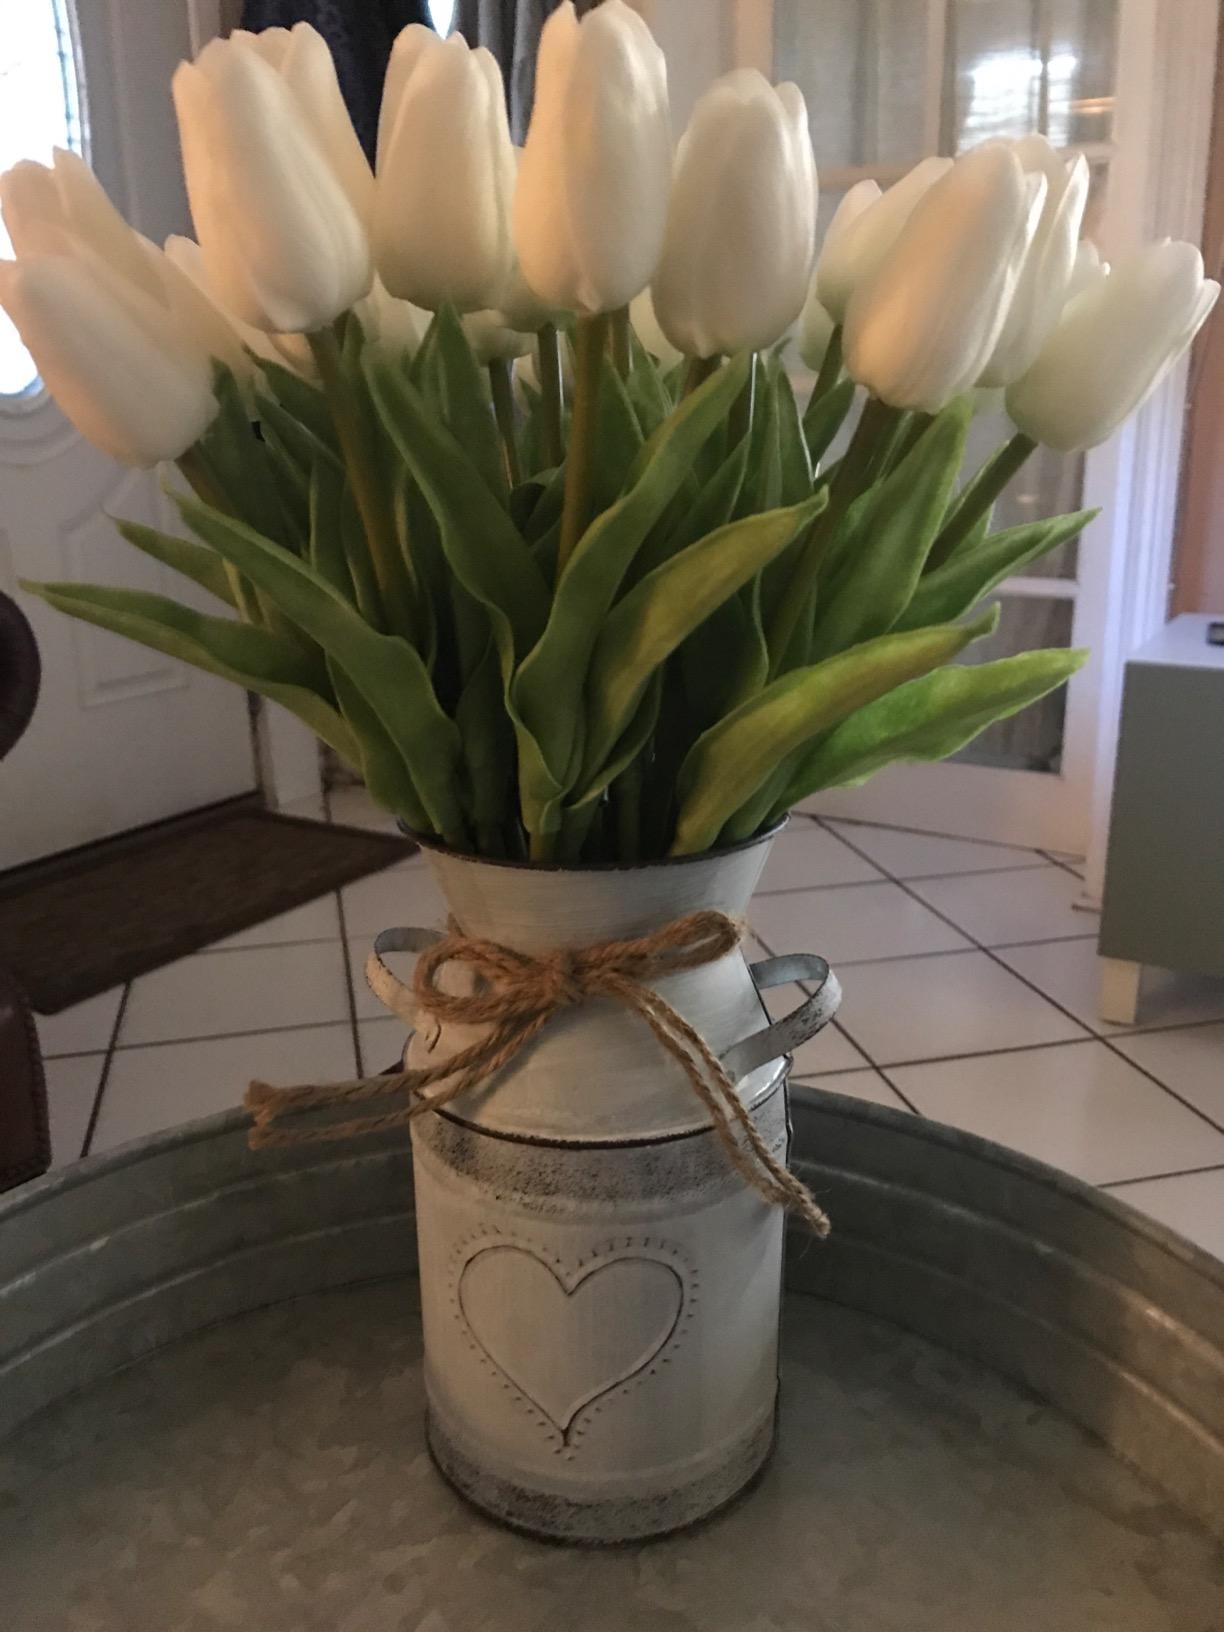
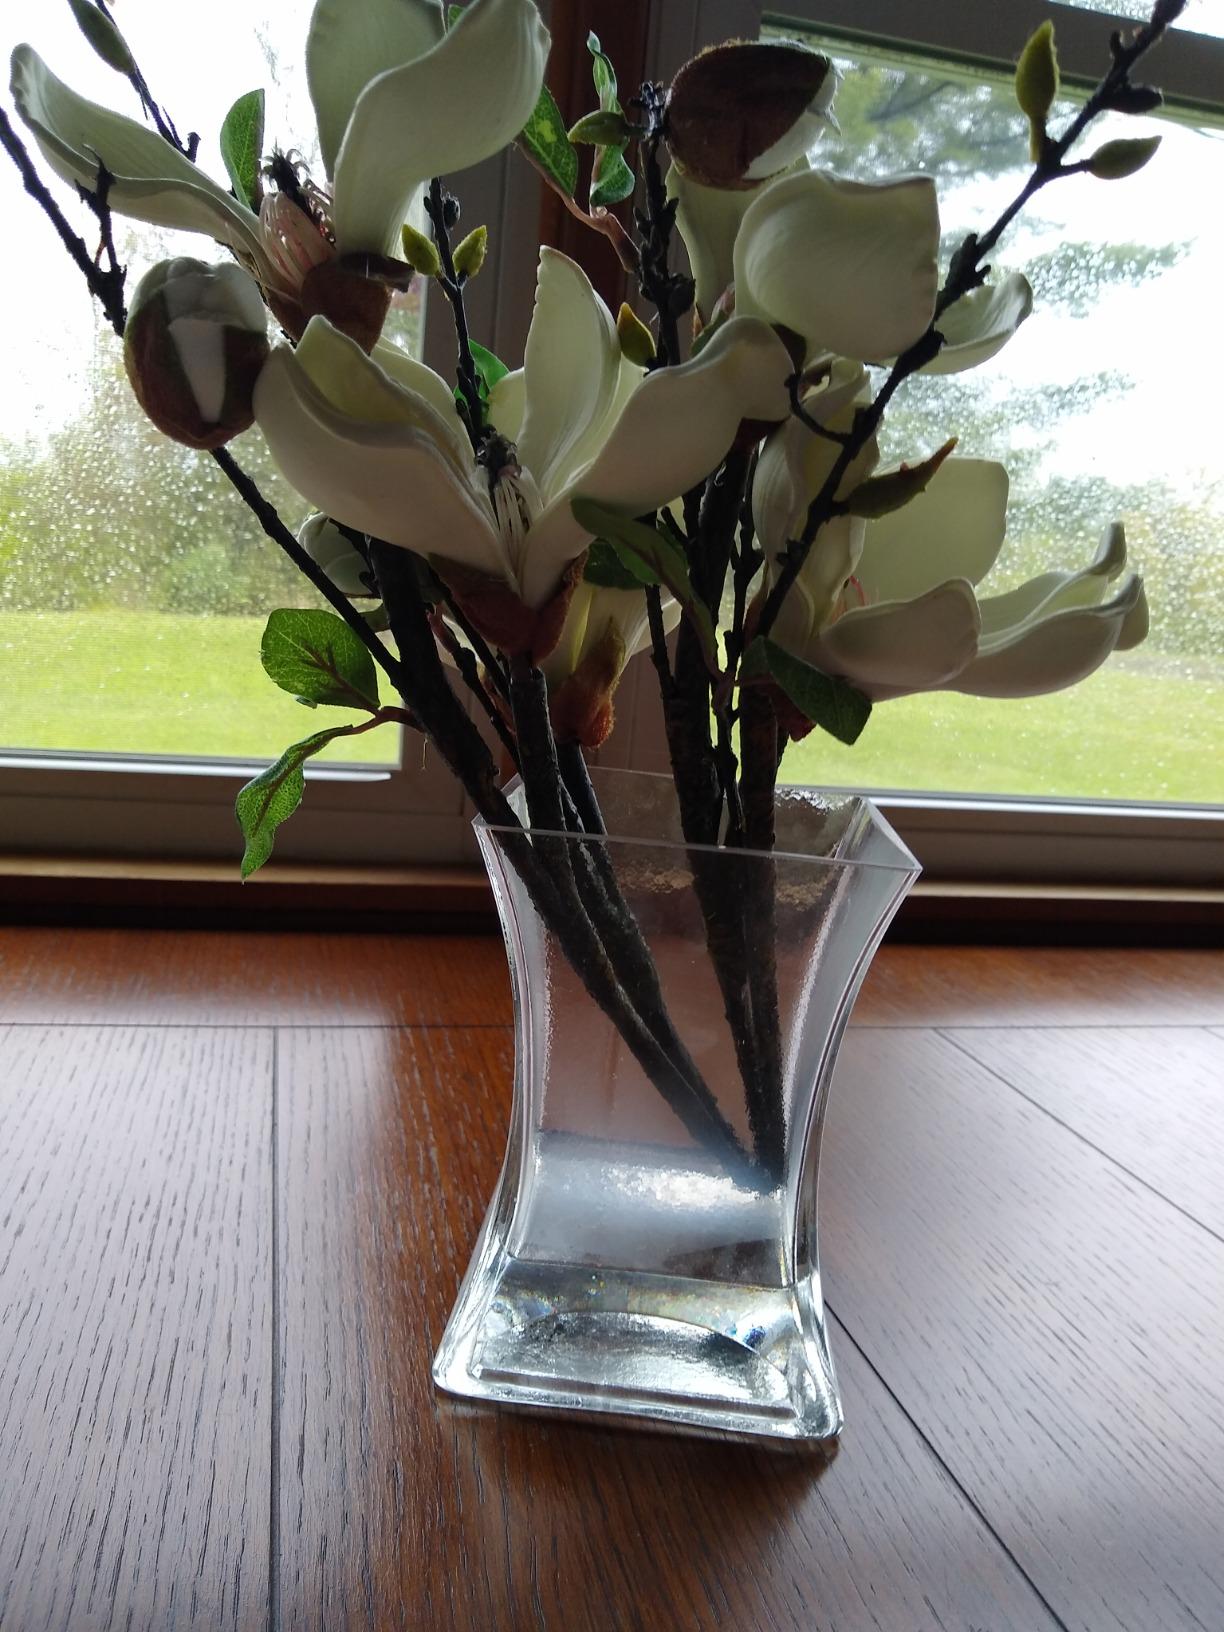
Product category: vase
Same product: no